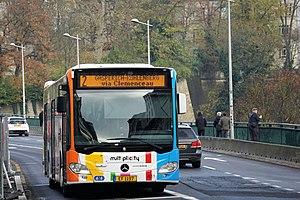
Luxembourg, bus AVL-E.Frisch 631 (#EF1197) sur une ligne 2 du pont Viaduc en direction de Gasperich.